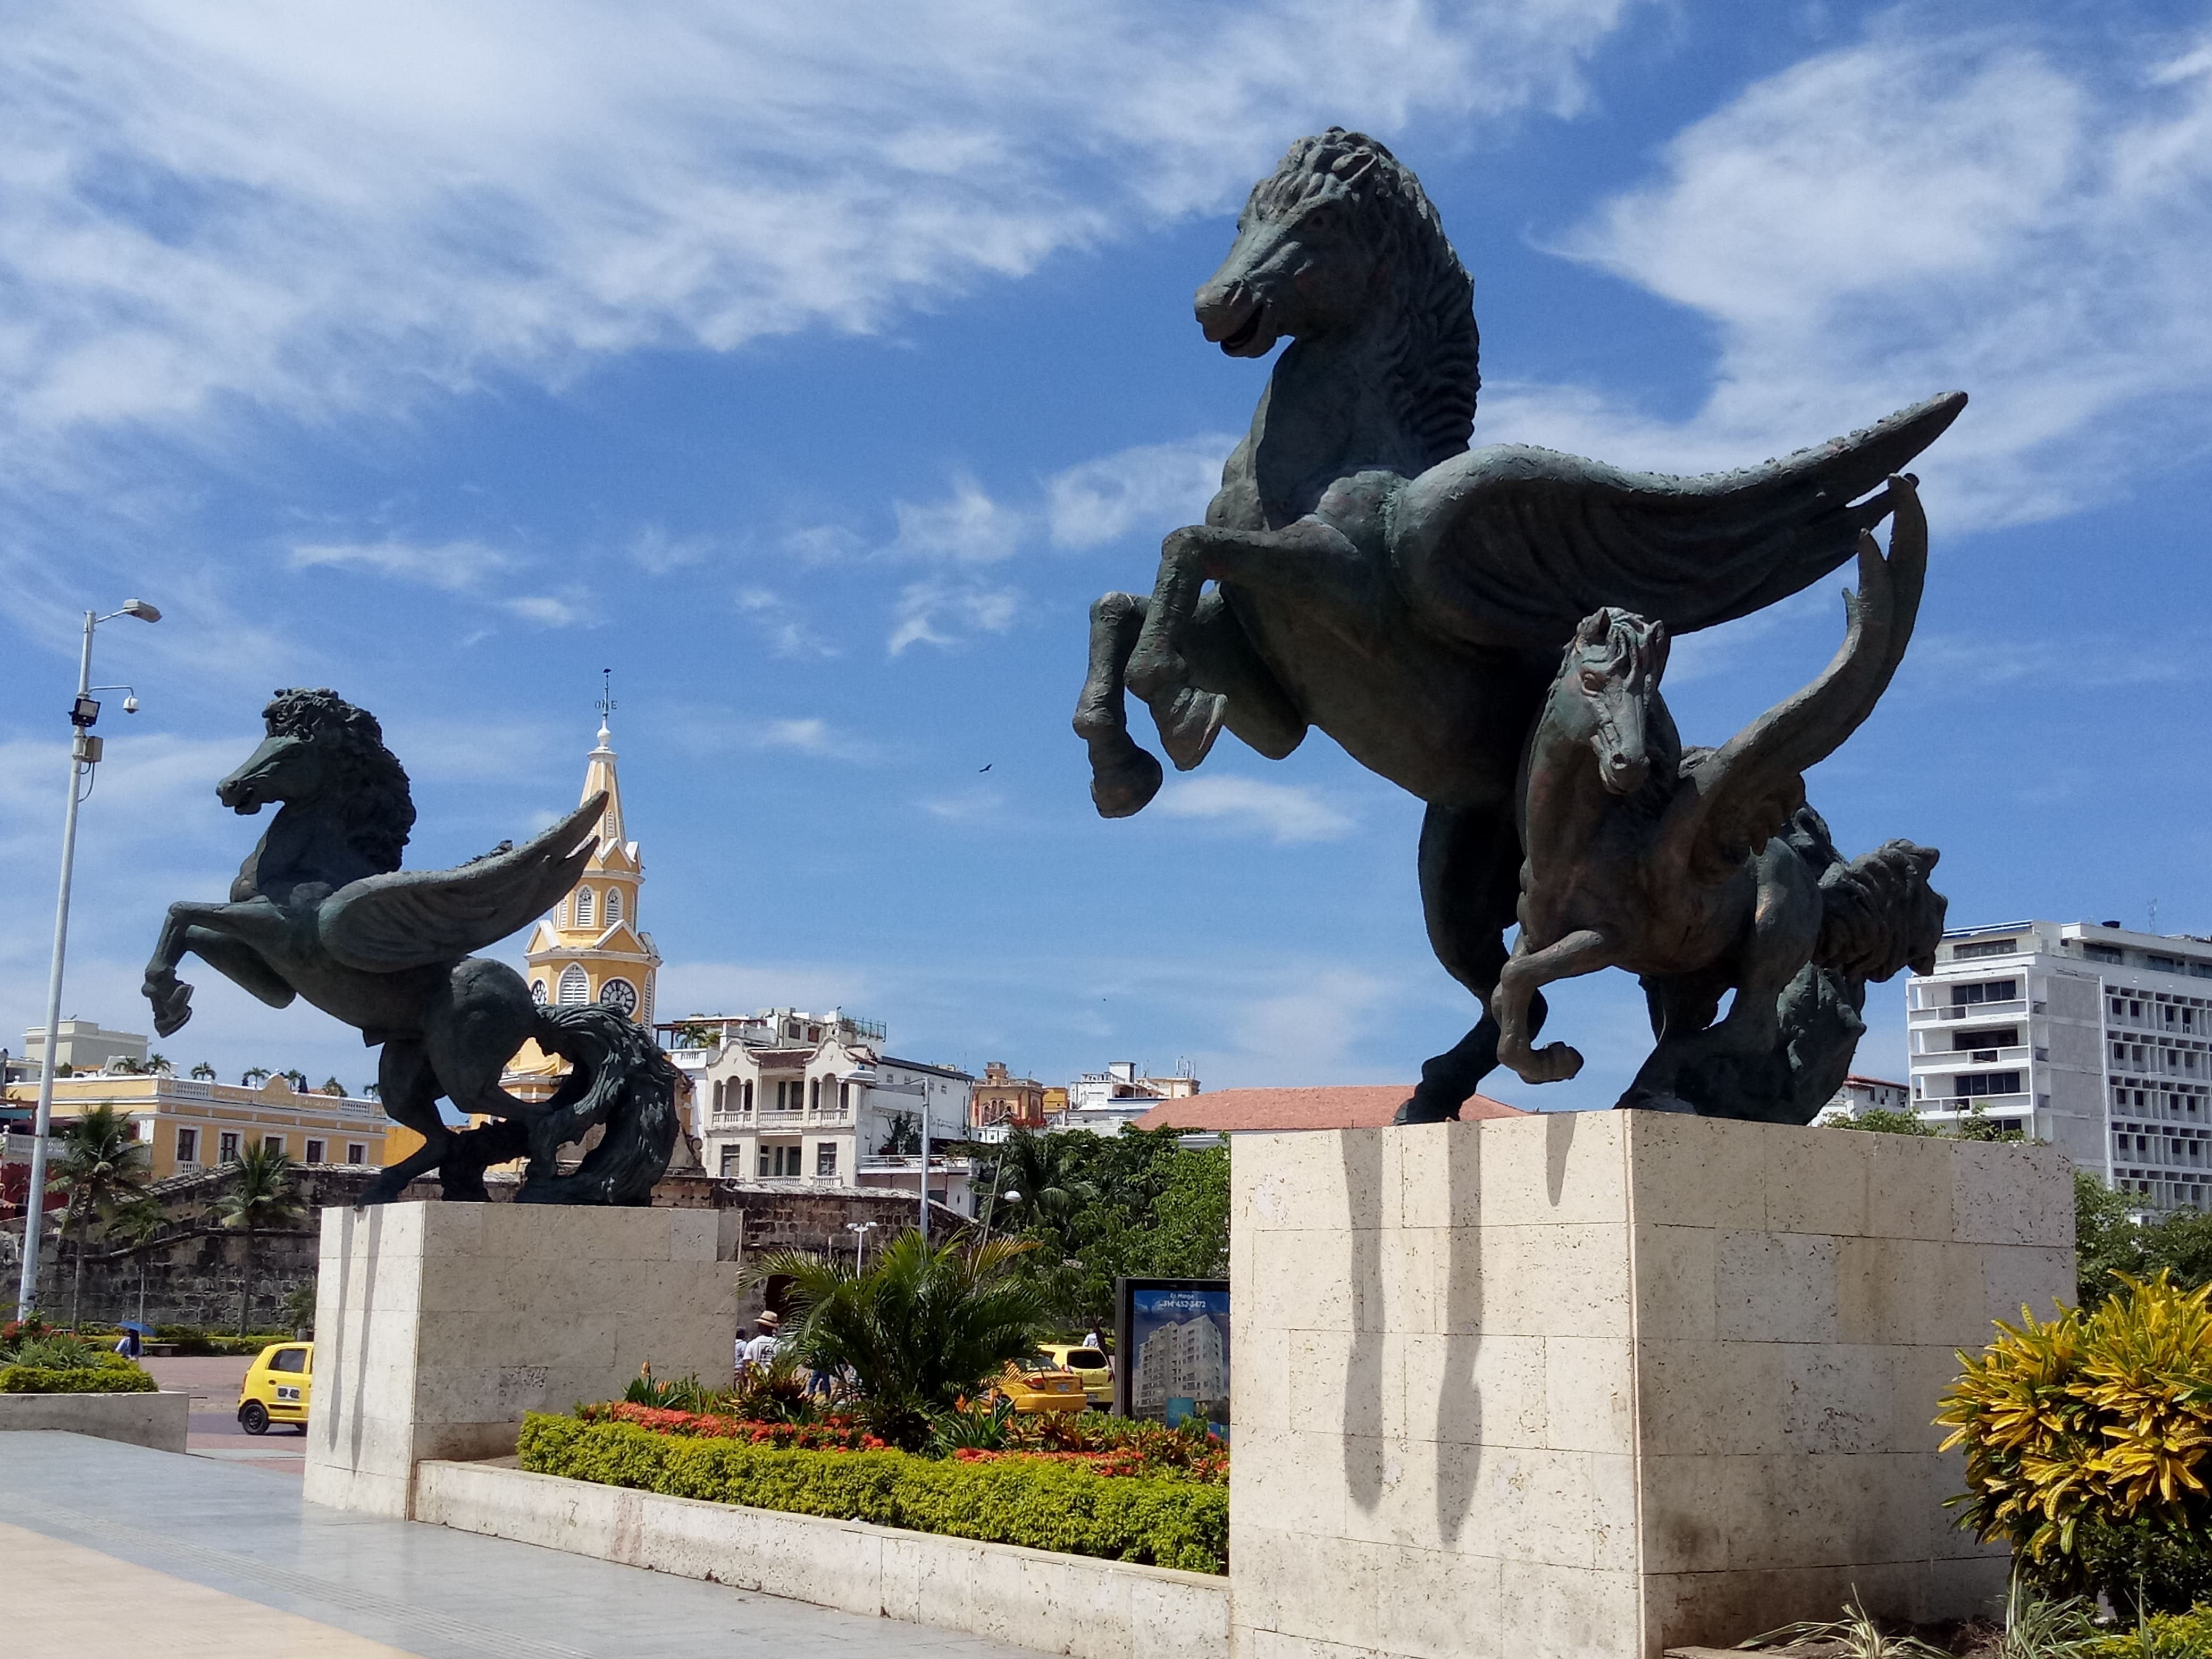
colombia, sky, plant, cloud, sculpture, statue, art, horse, monument, leisure, city, building, metal, recreation, tourism, bronze sculpture, memorial, stallion, tree, national historic landmark, travel